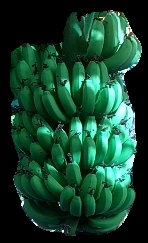
Variety: pachbale
Grade: grade1